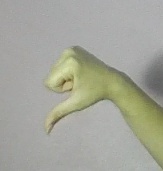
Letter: waw